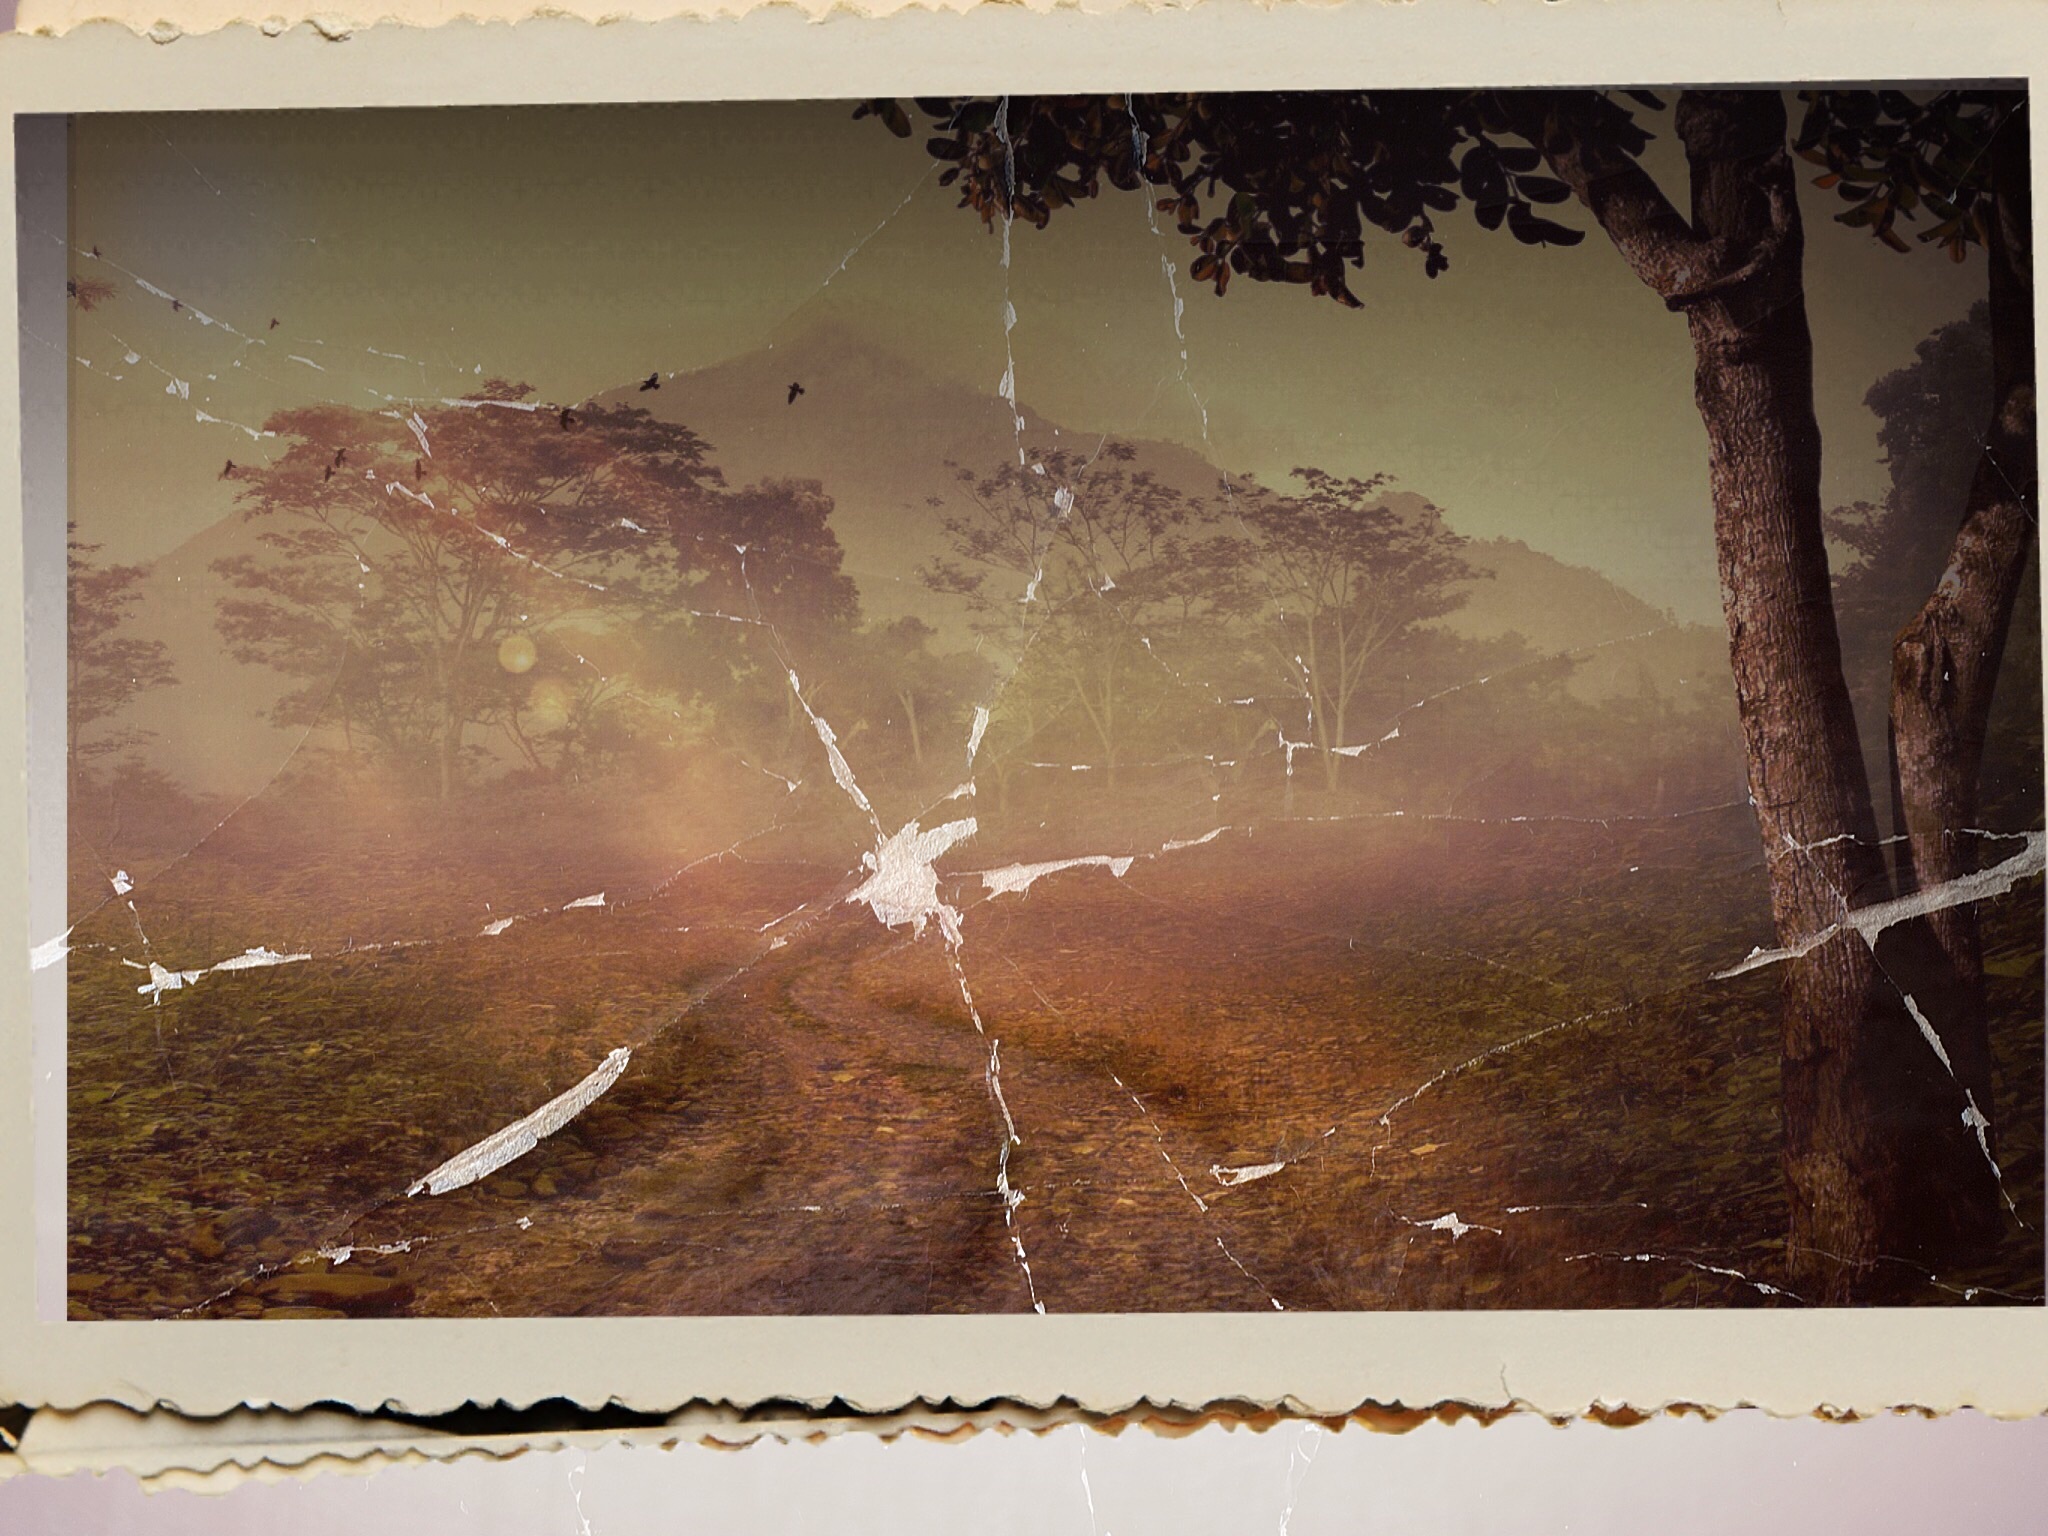
landscape, nature, forest, fog, old, atmosphere, photo, scenic, autumn, broken, romance, rest, yellow, painting, destroyed, trees, birds, art, image, mood, away, fog day, modern art, crumpled